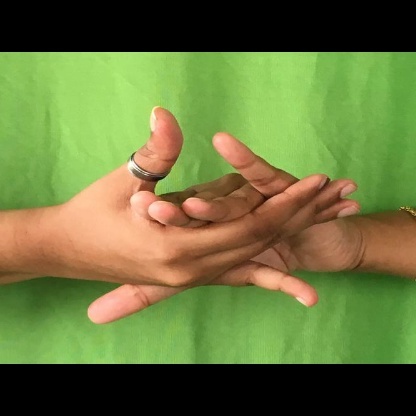
Mudra: Kurma